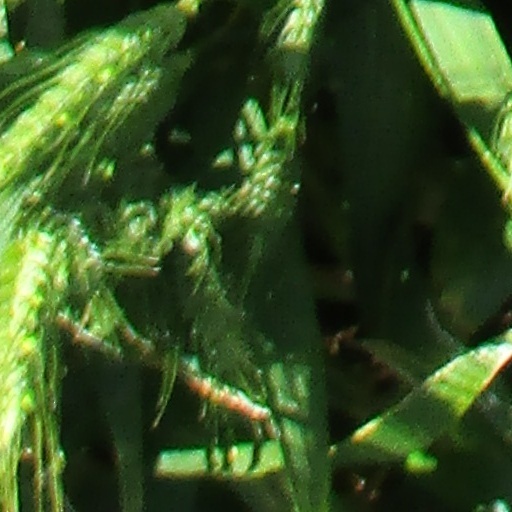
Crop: wheat